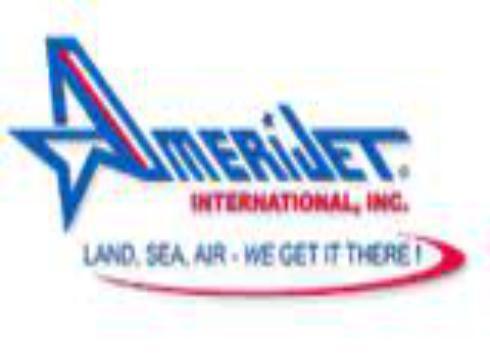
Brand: Ameriflight
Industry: Transportation